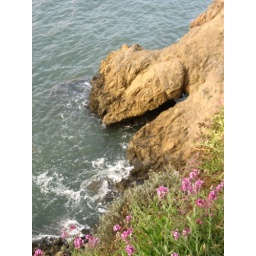
Pretty flowers &amp;amp; rocks near the piers before the fireworks show.